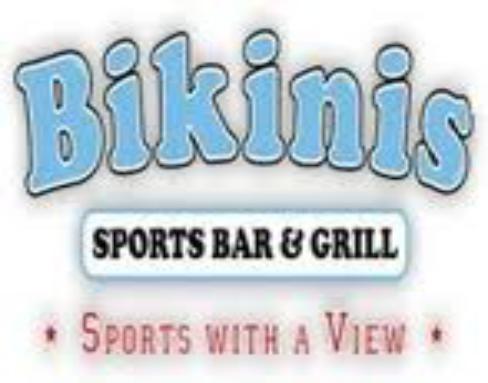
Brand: Bikinis Sports Bar & Grill
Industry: Others